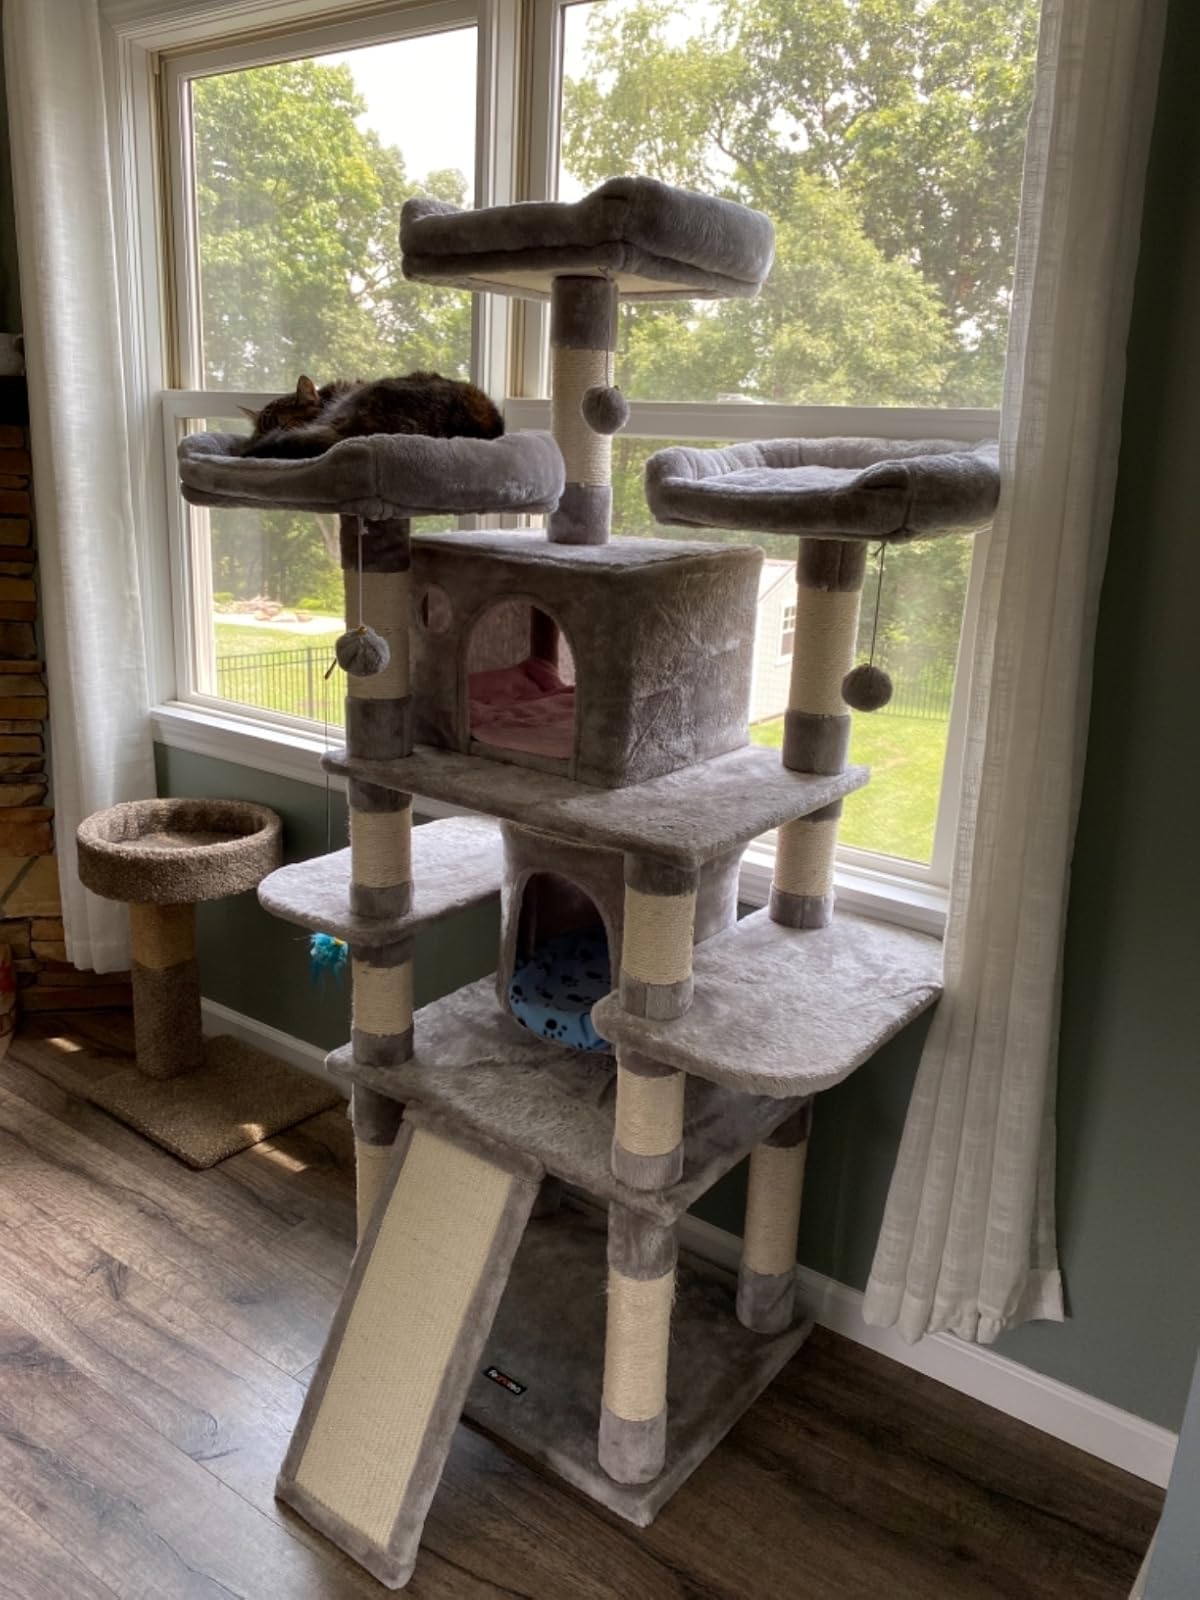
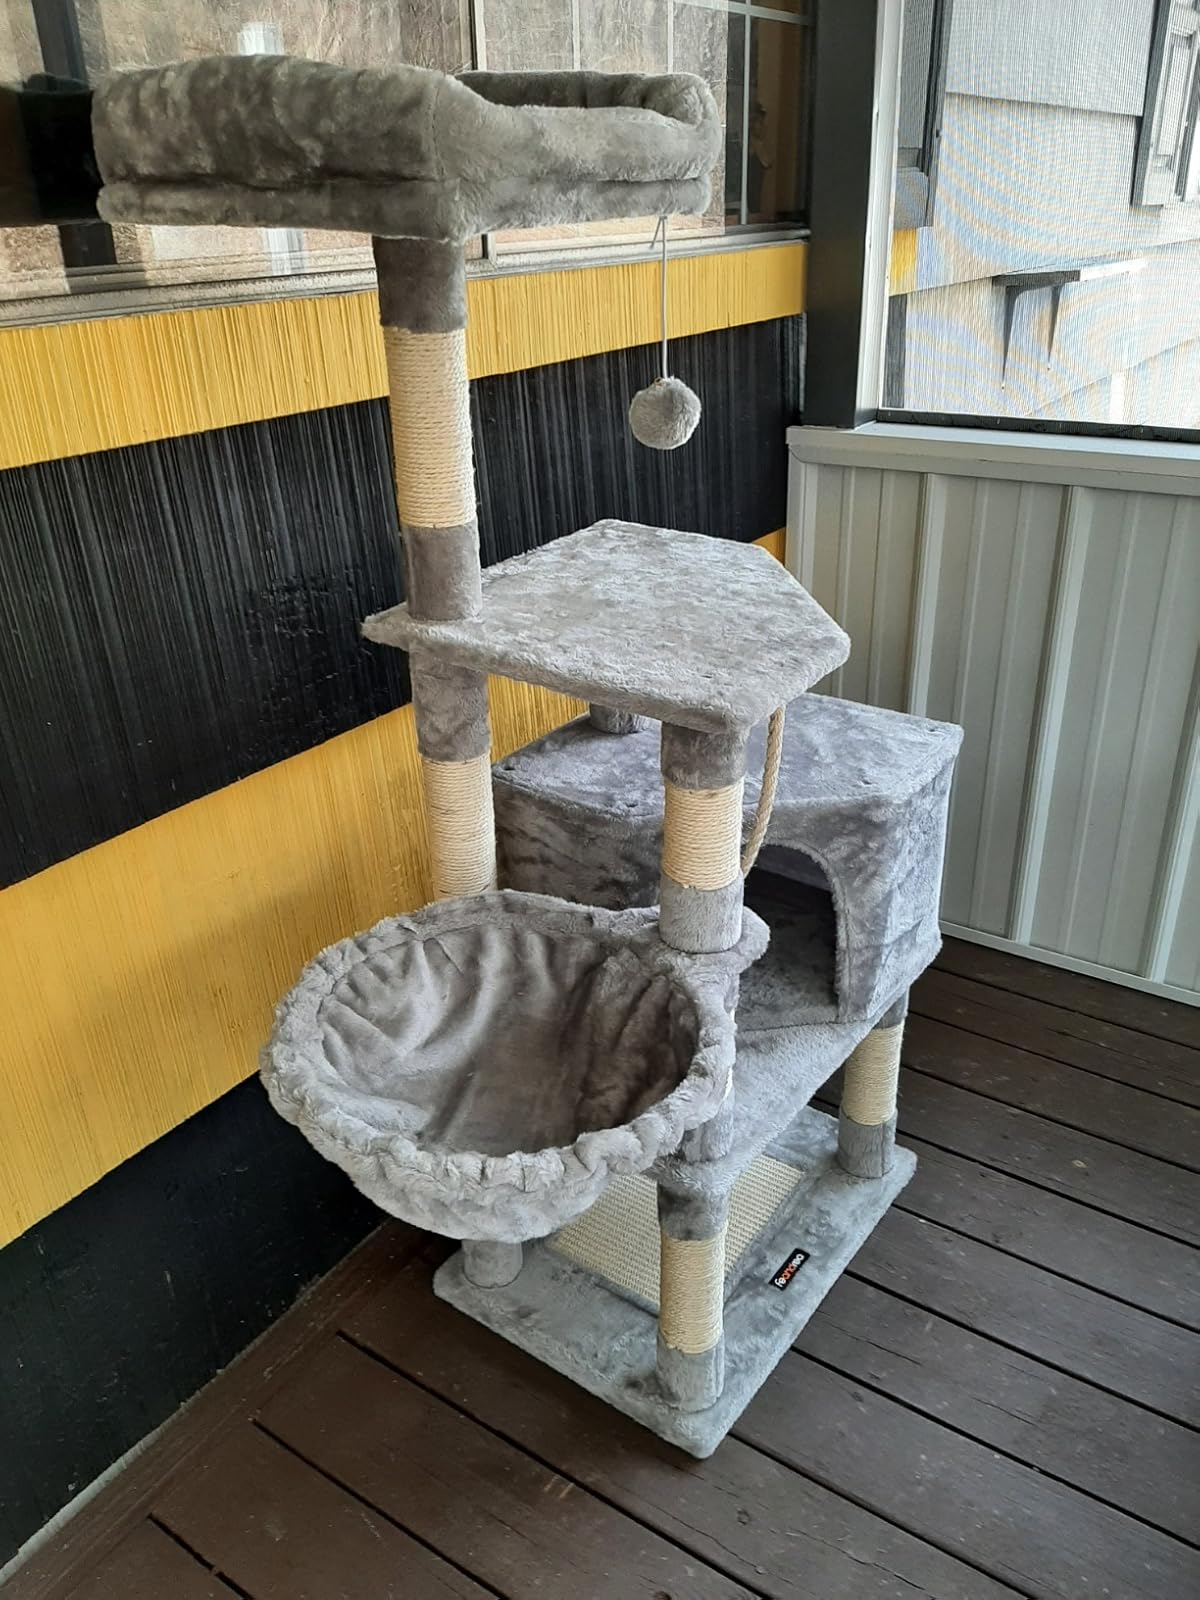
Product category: items_cat tree
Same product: no